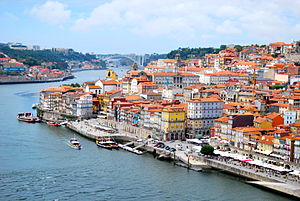
Porto
Porto eller Oporto er en by i det nordlige Portugal. Den ligger ved Douro-flodens udmunding i Atlanterhavet og er med sine 2,1 mill. indbyggere Portugals næststørste by. Selve bykernen har 237.591 indbyggere.